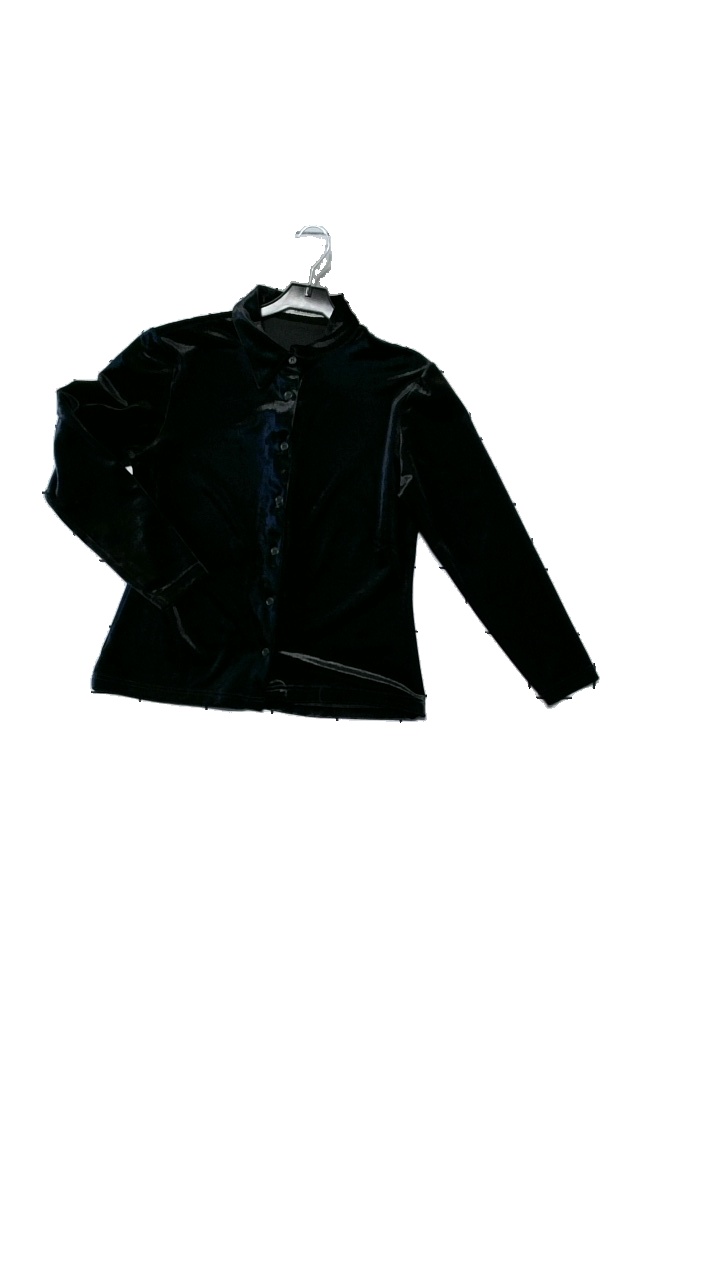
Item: Blouse (Ladies)
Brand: Inwear
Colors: Black
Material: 94% Polyester, 6% Lycra
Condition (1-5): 4
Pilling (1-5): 4
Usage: Reuse
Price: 50-100